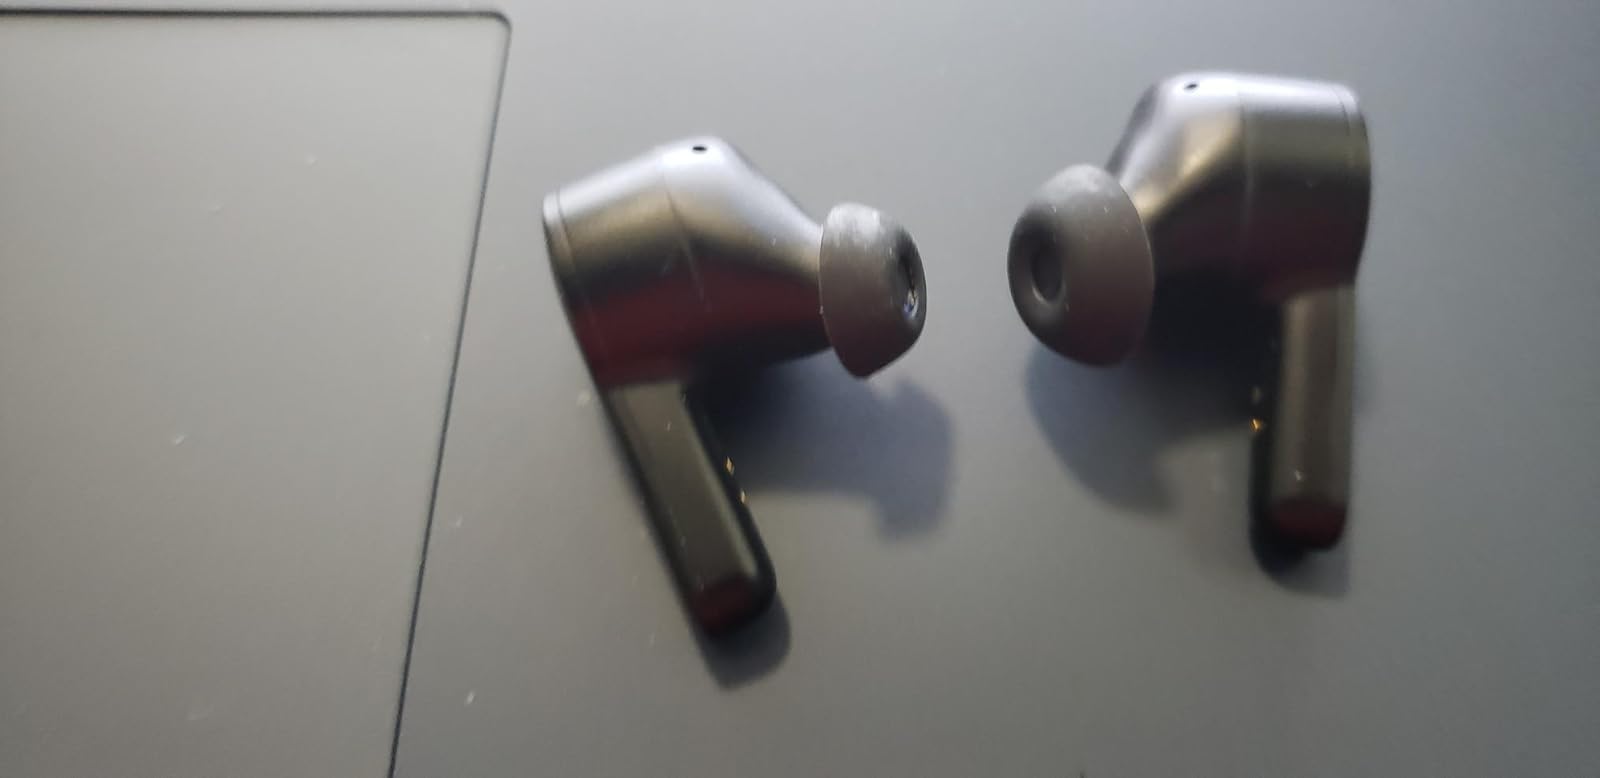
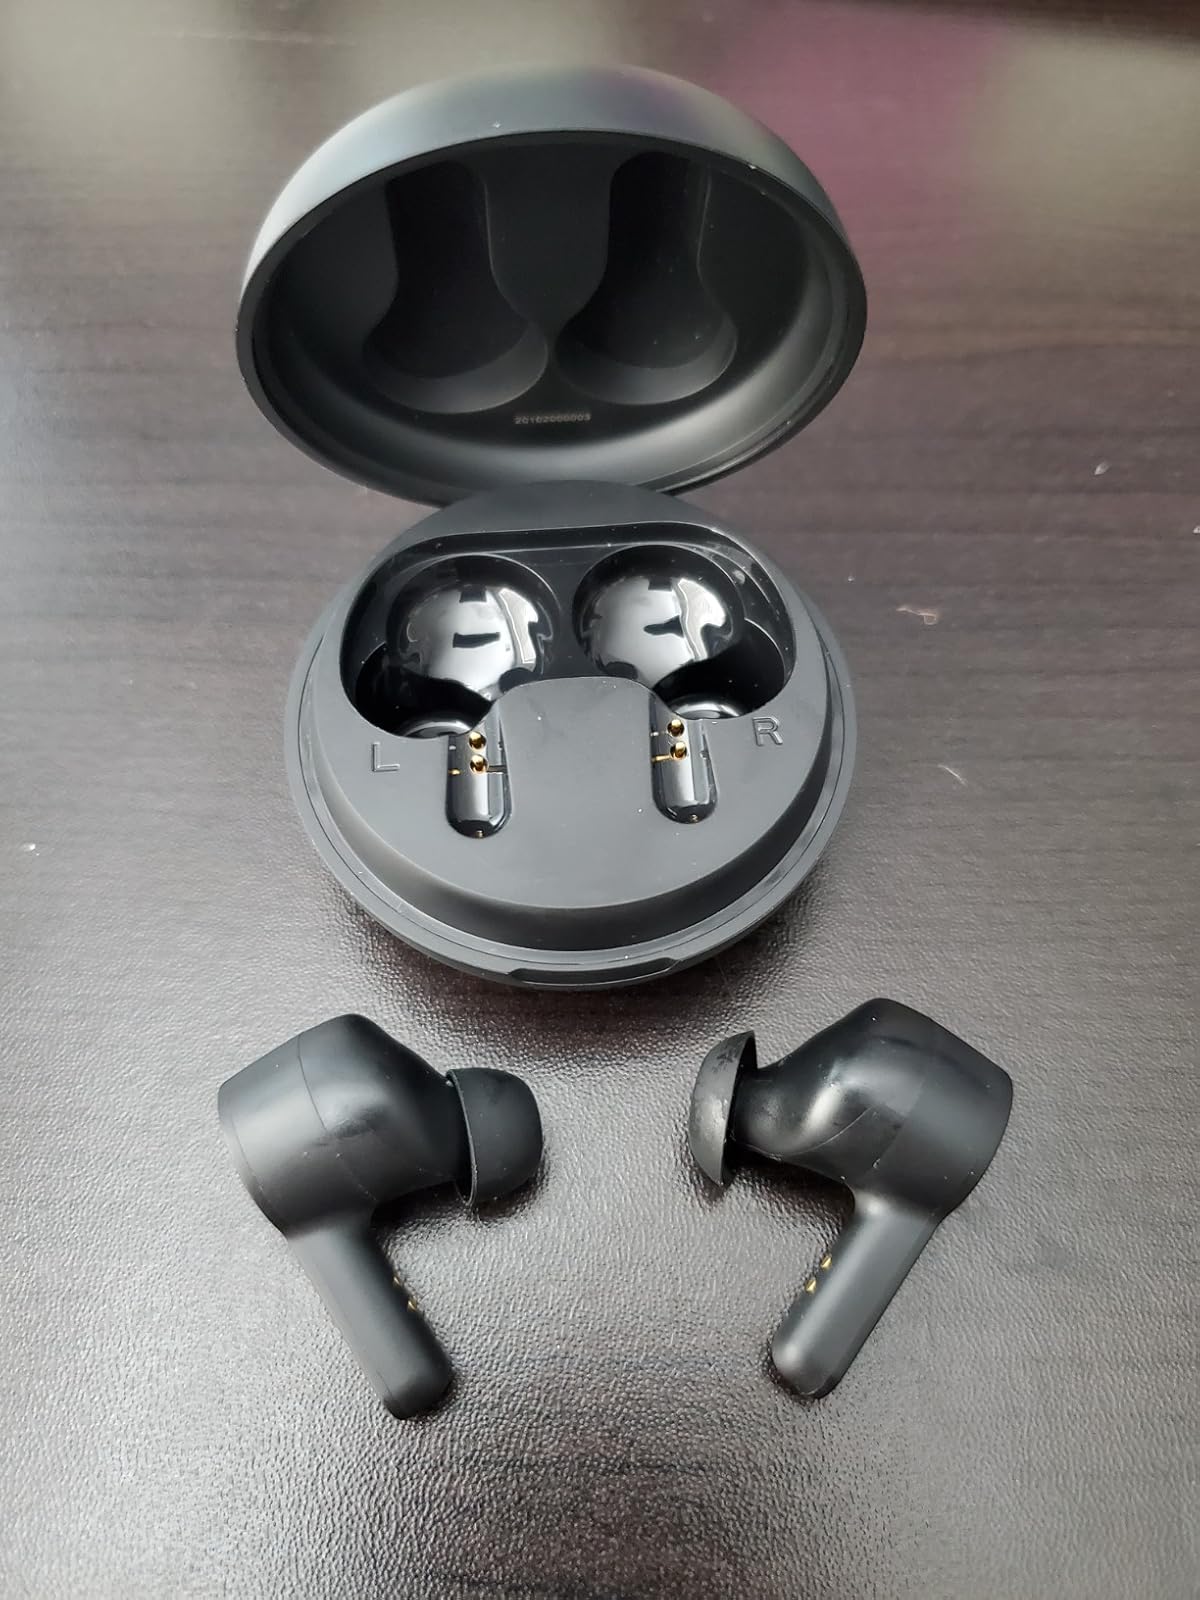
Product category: earbuds
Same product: yes